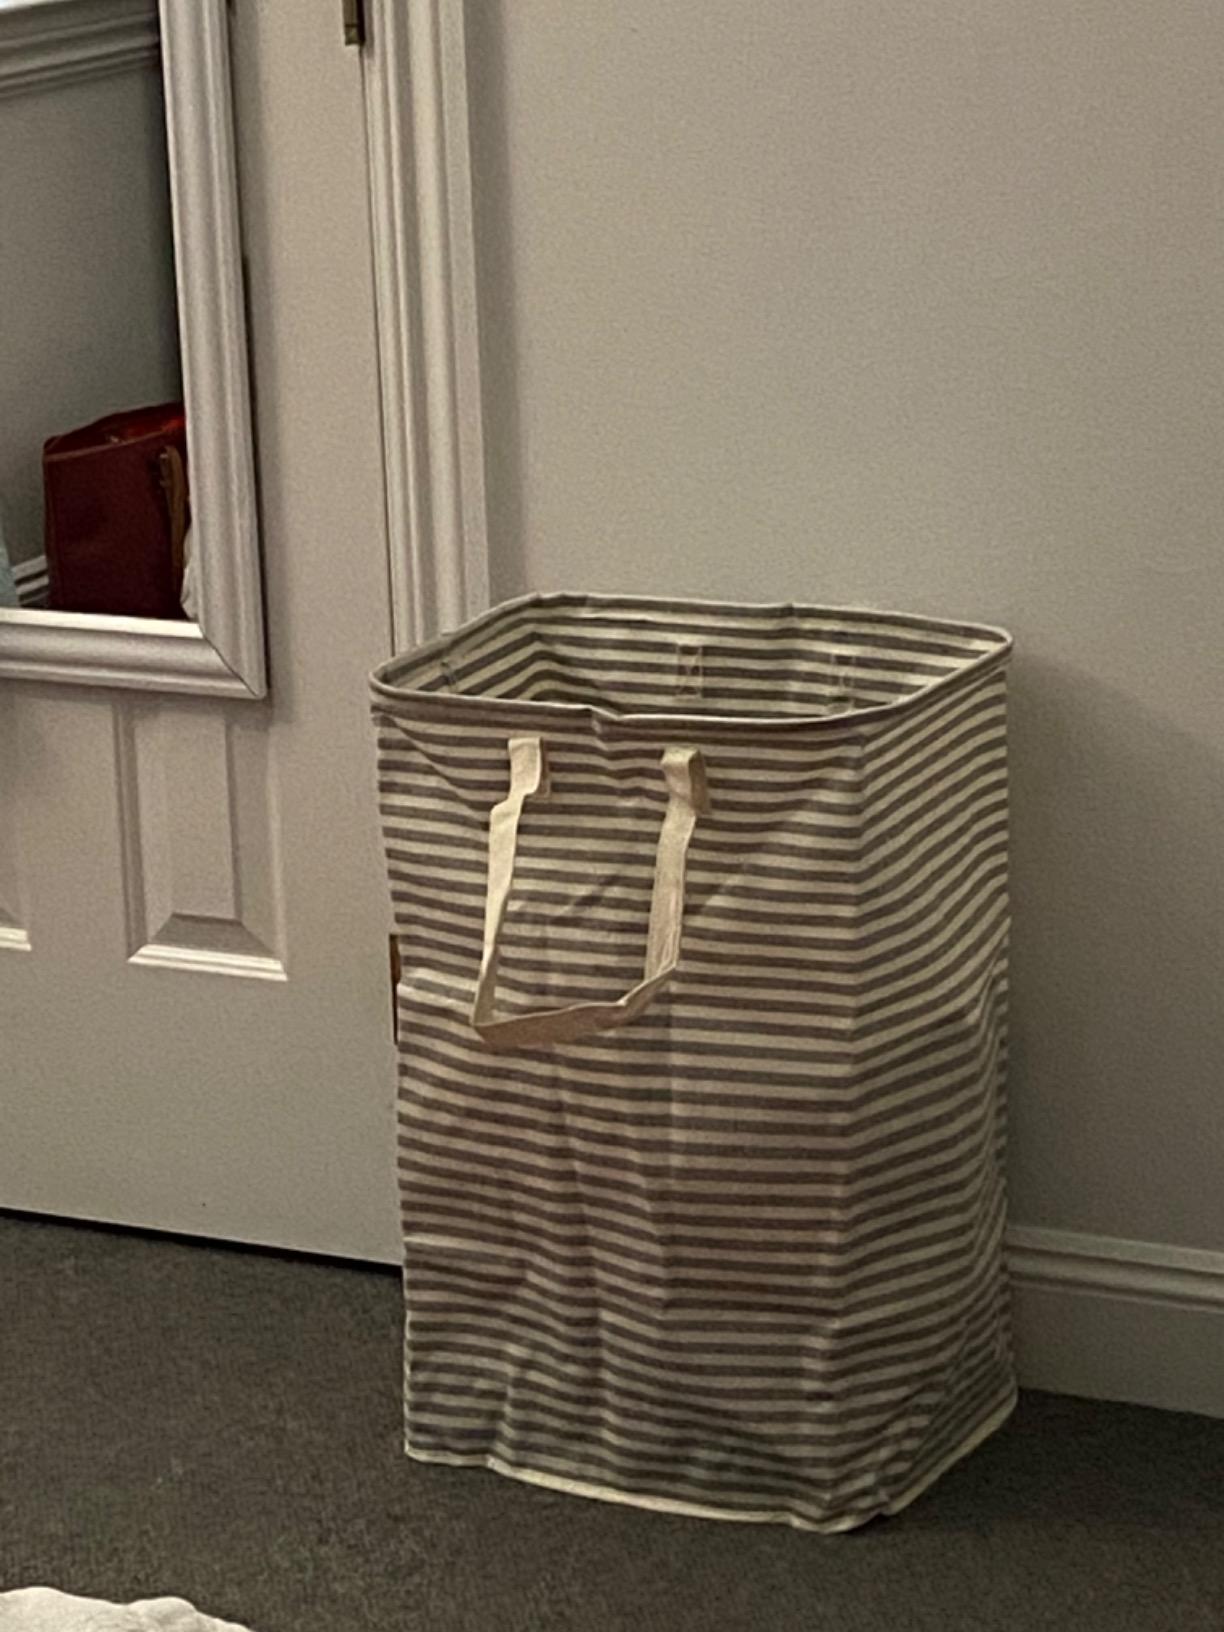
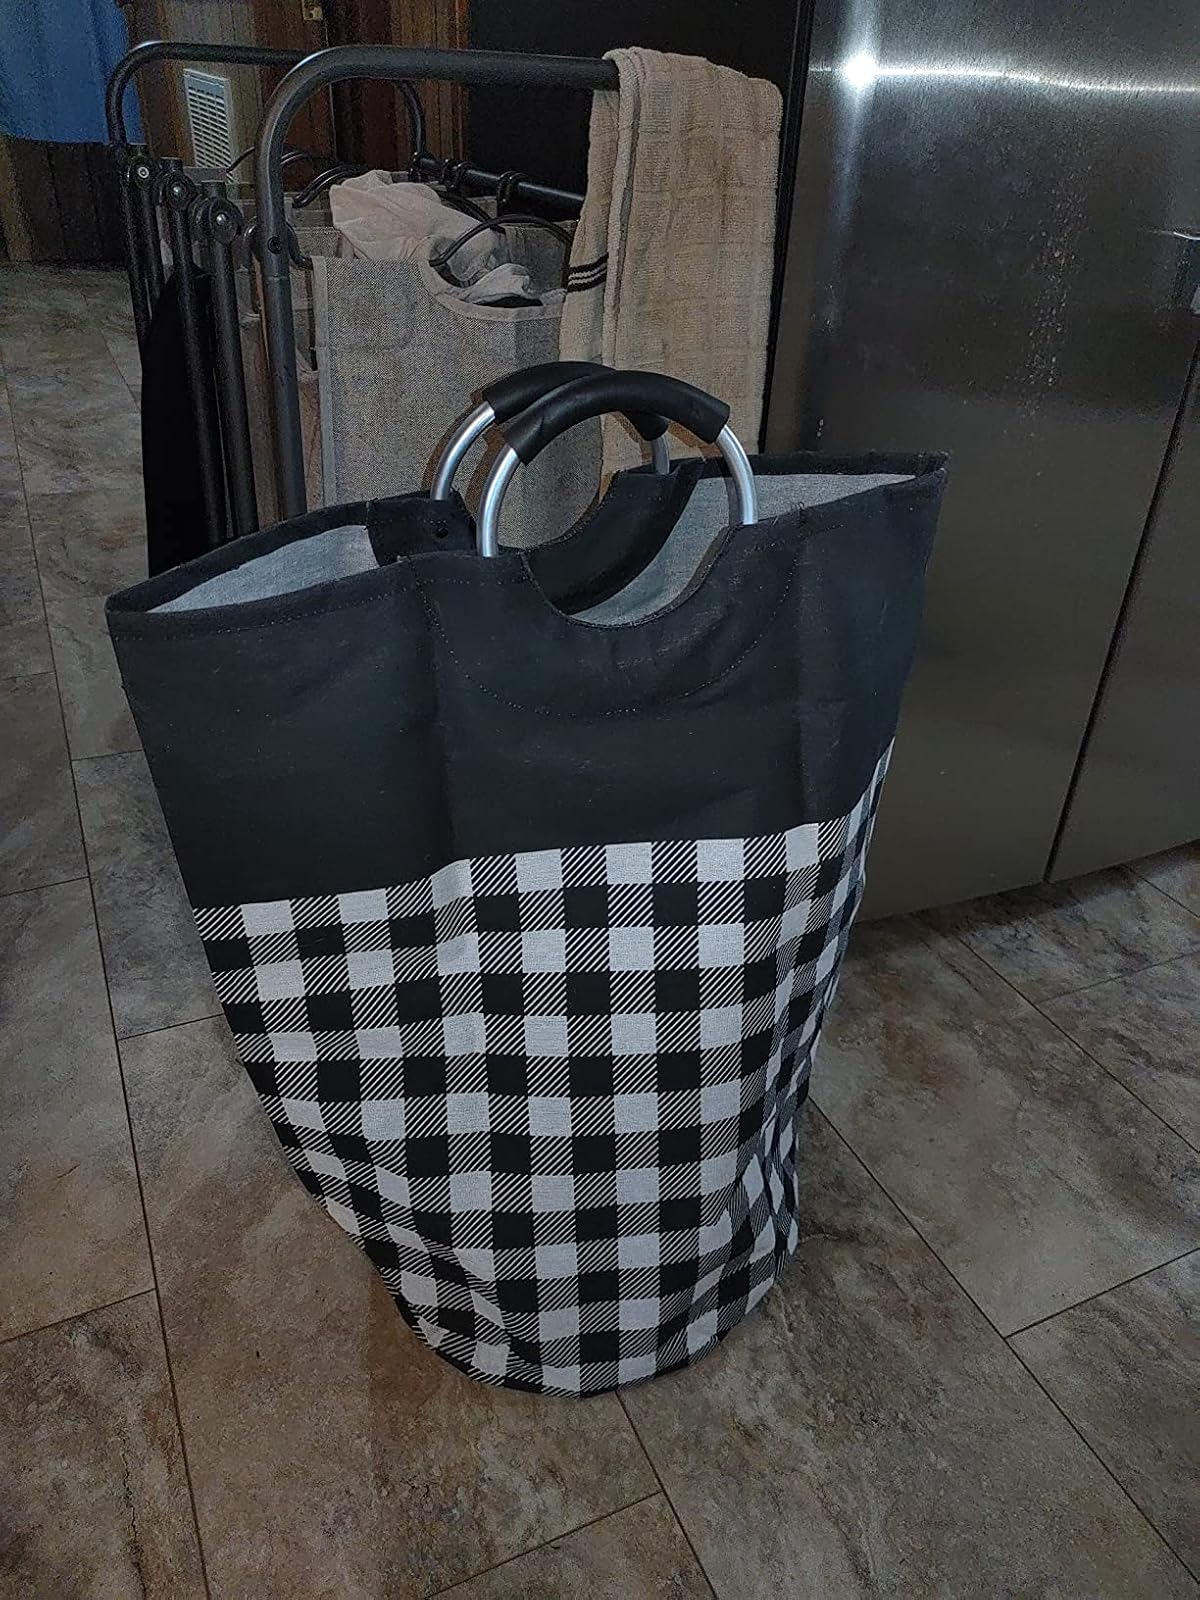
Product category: items_hamper
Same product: no